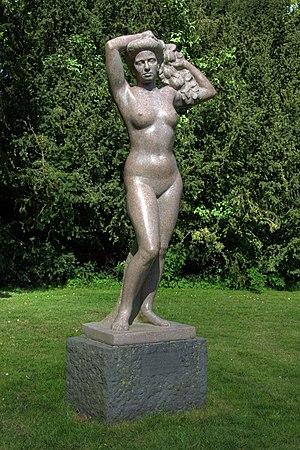
La liste de statues de Pomone recense de manière non exhaustive les plus célèbres statues de la nymphe Pomone ou Pomona, divinité étrusque et romaine des fruits.